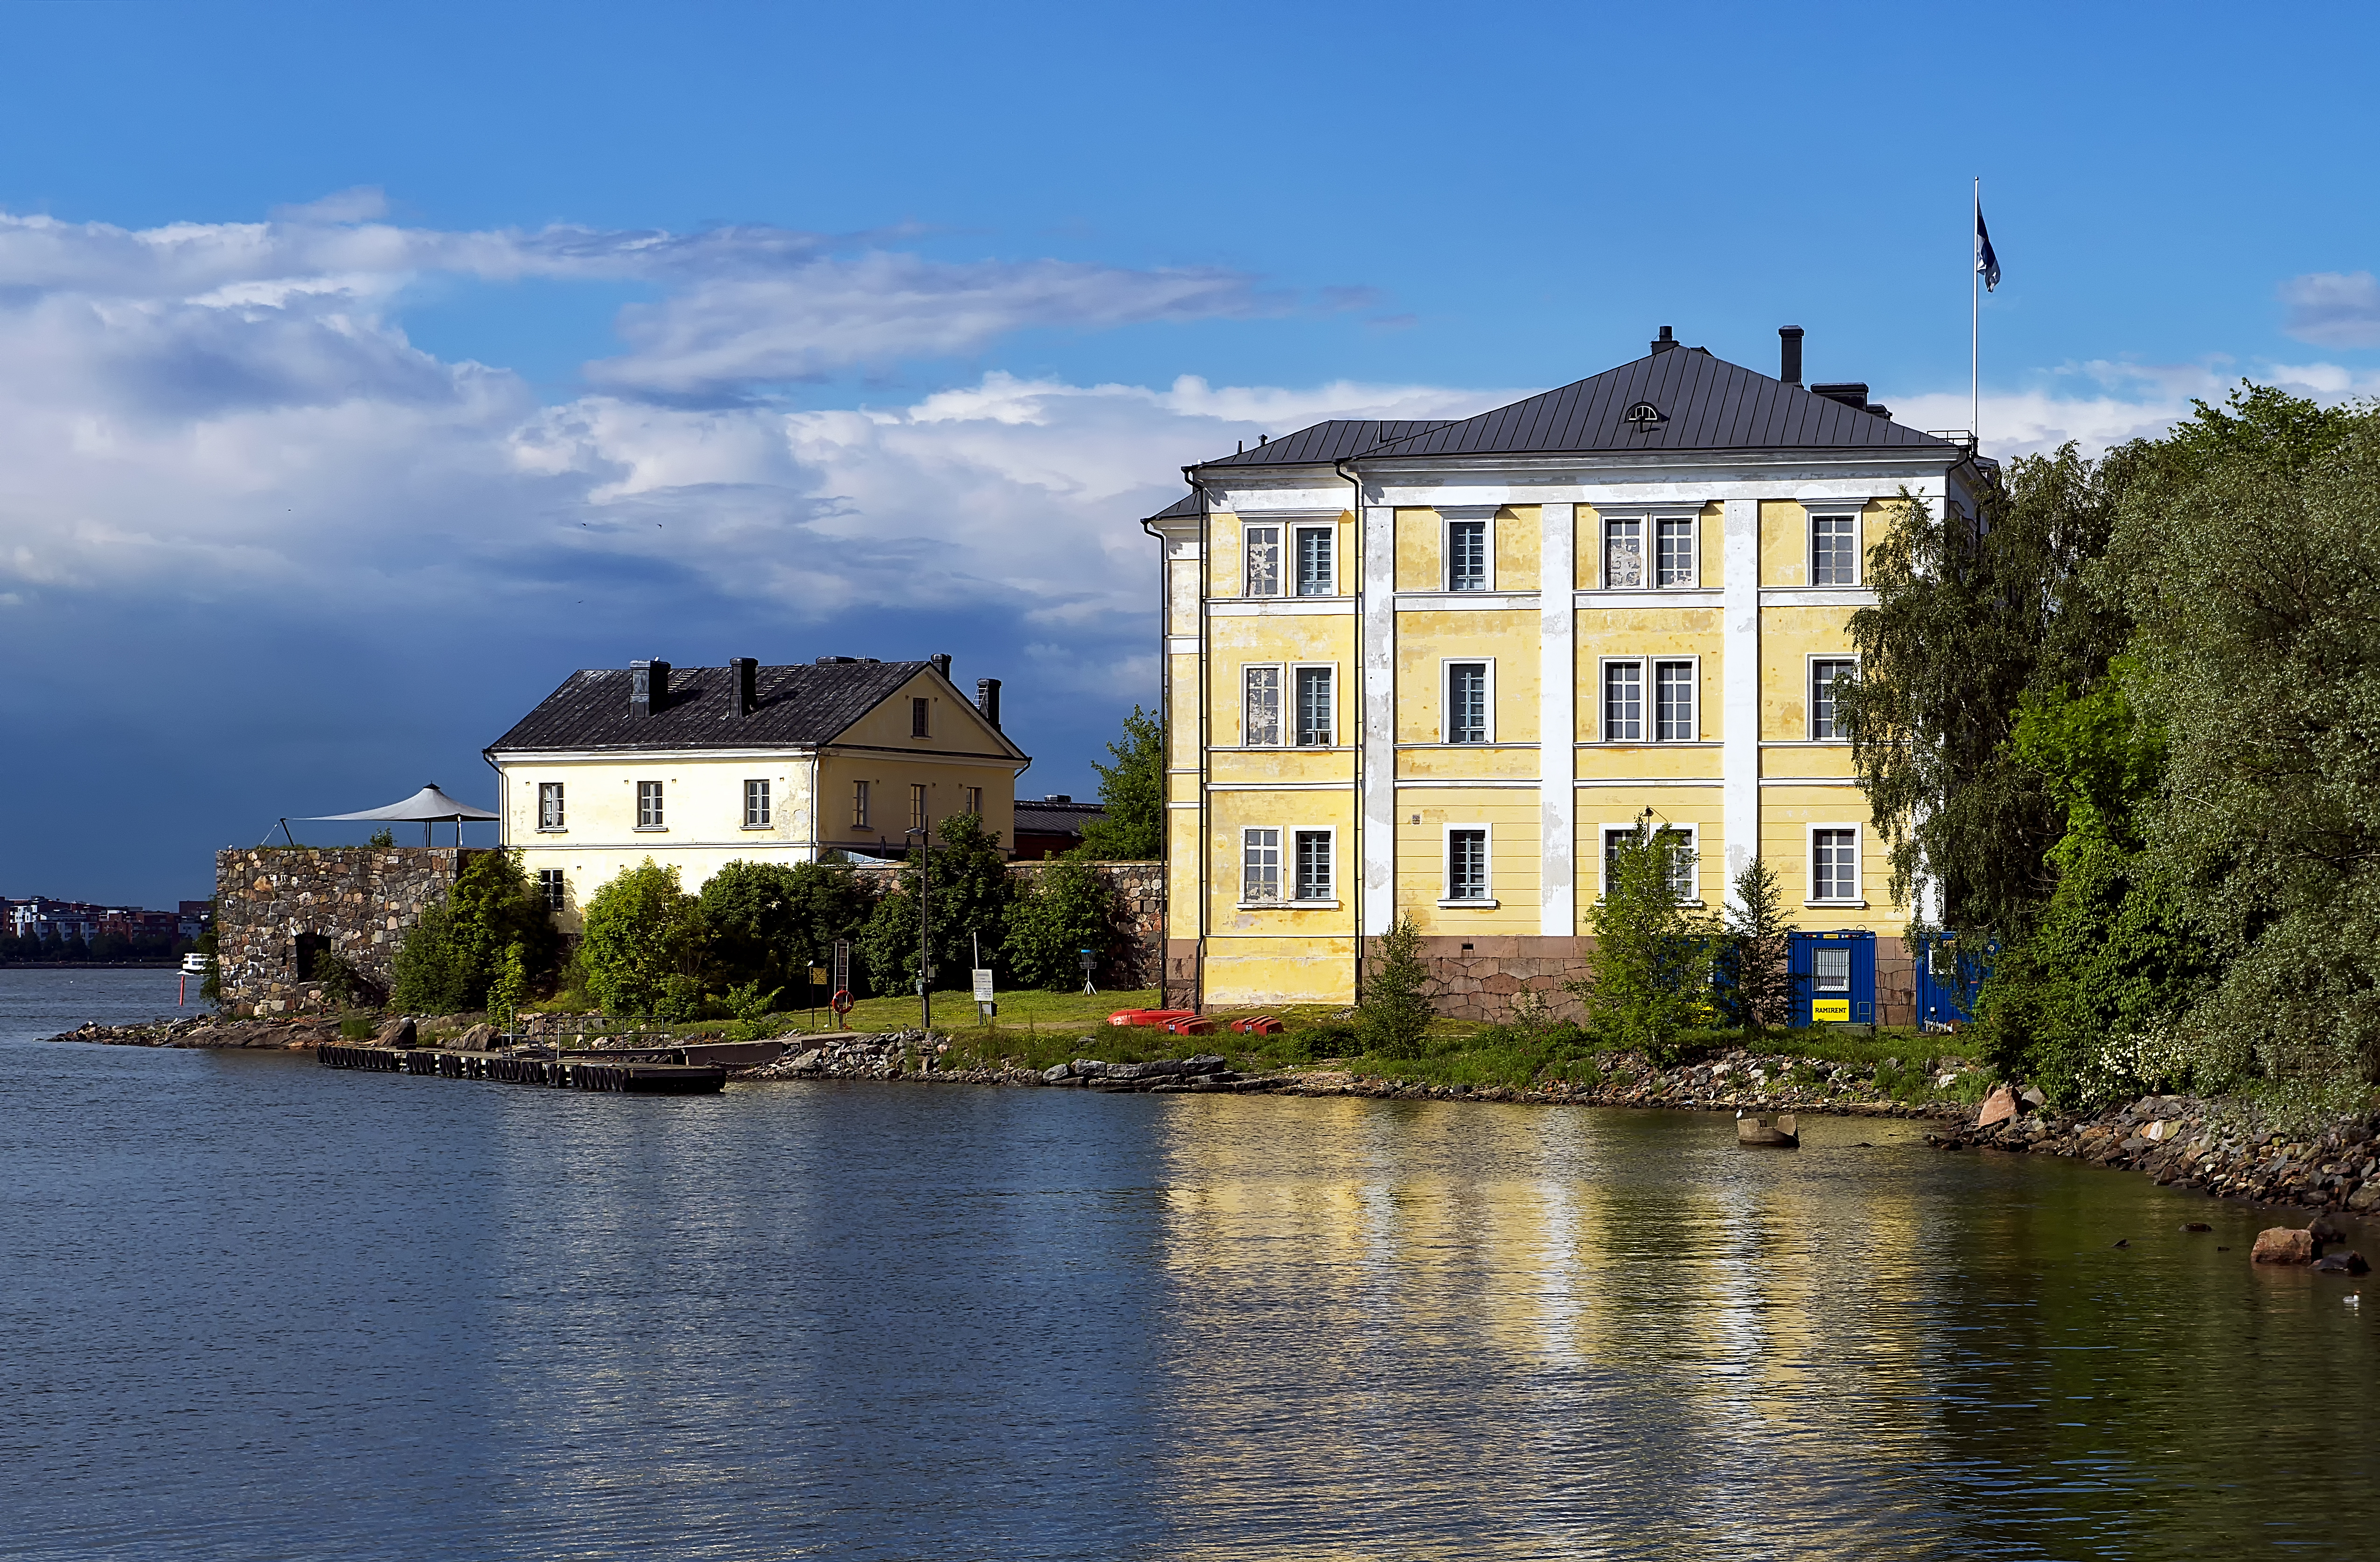
sea, coast, water, house, town, chateau, river, canal, reflection, island, waterway, body of water, buildings, finland, helsinki, suomenlinna, estate, naval, academy, pikkumusta, landform, geographical feature, water castle